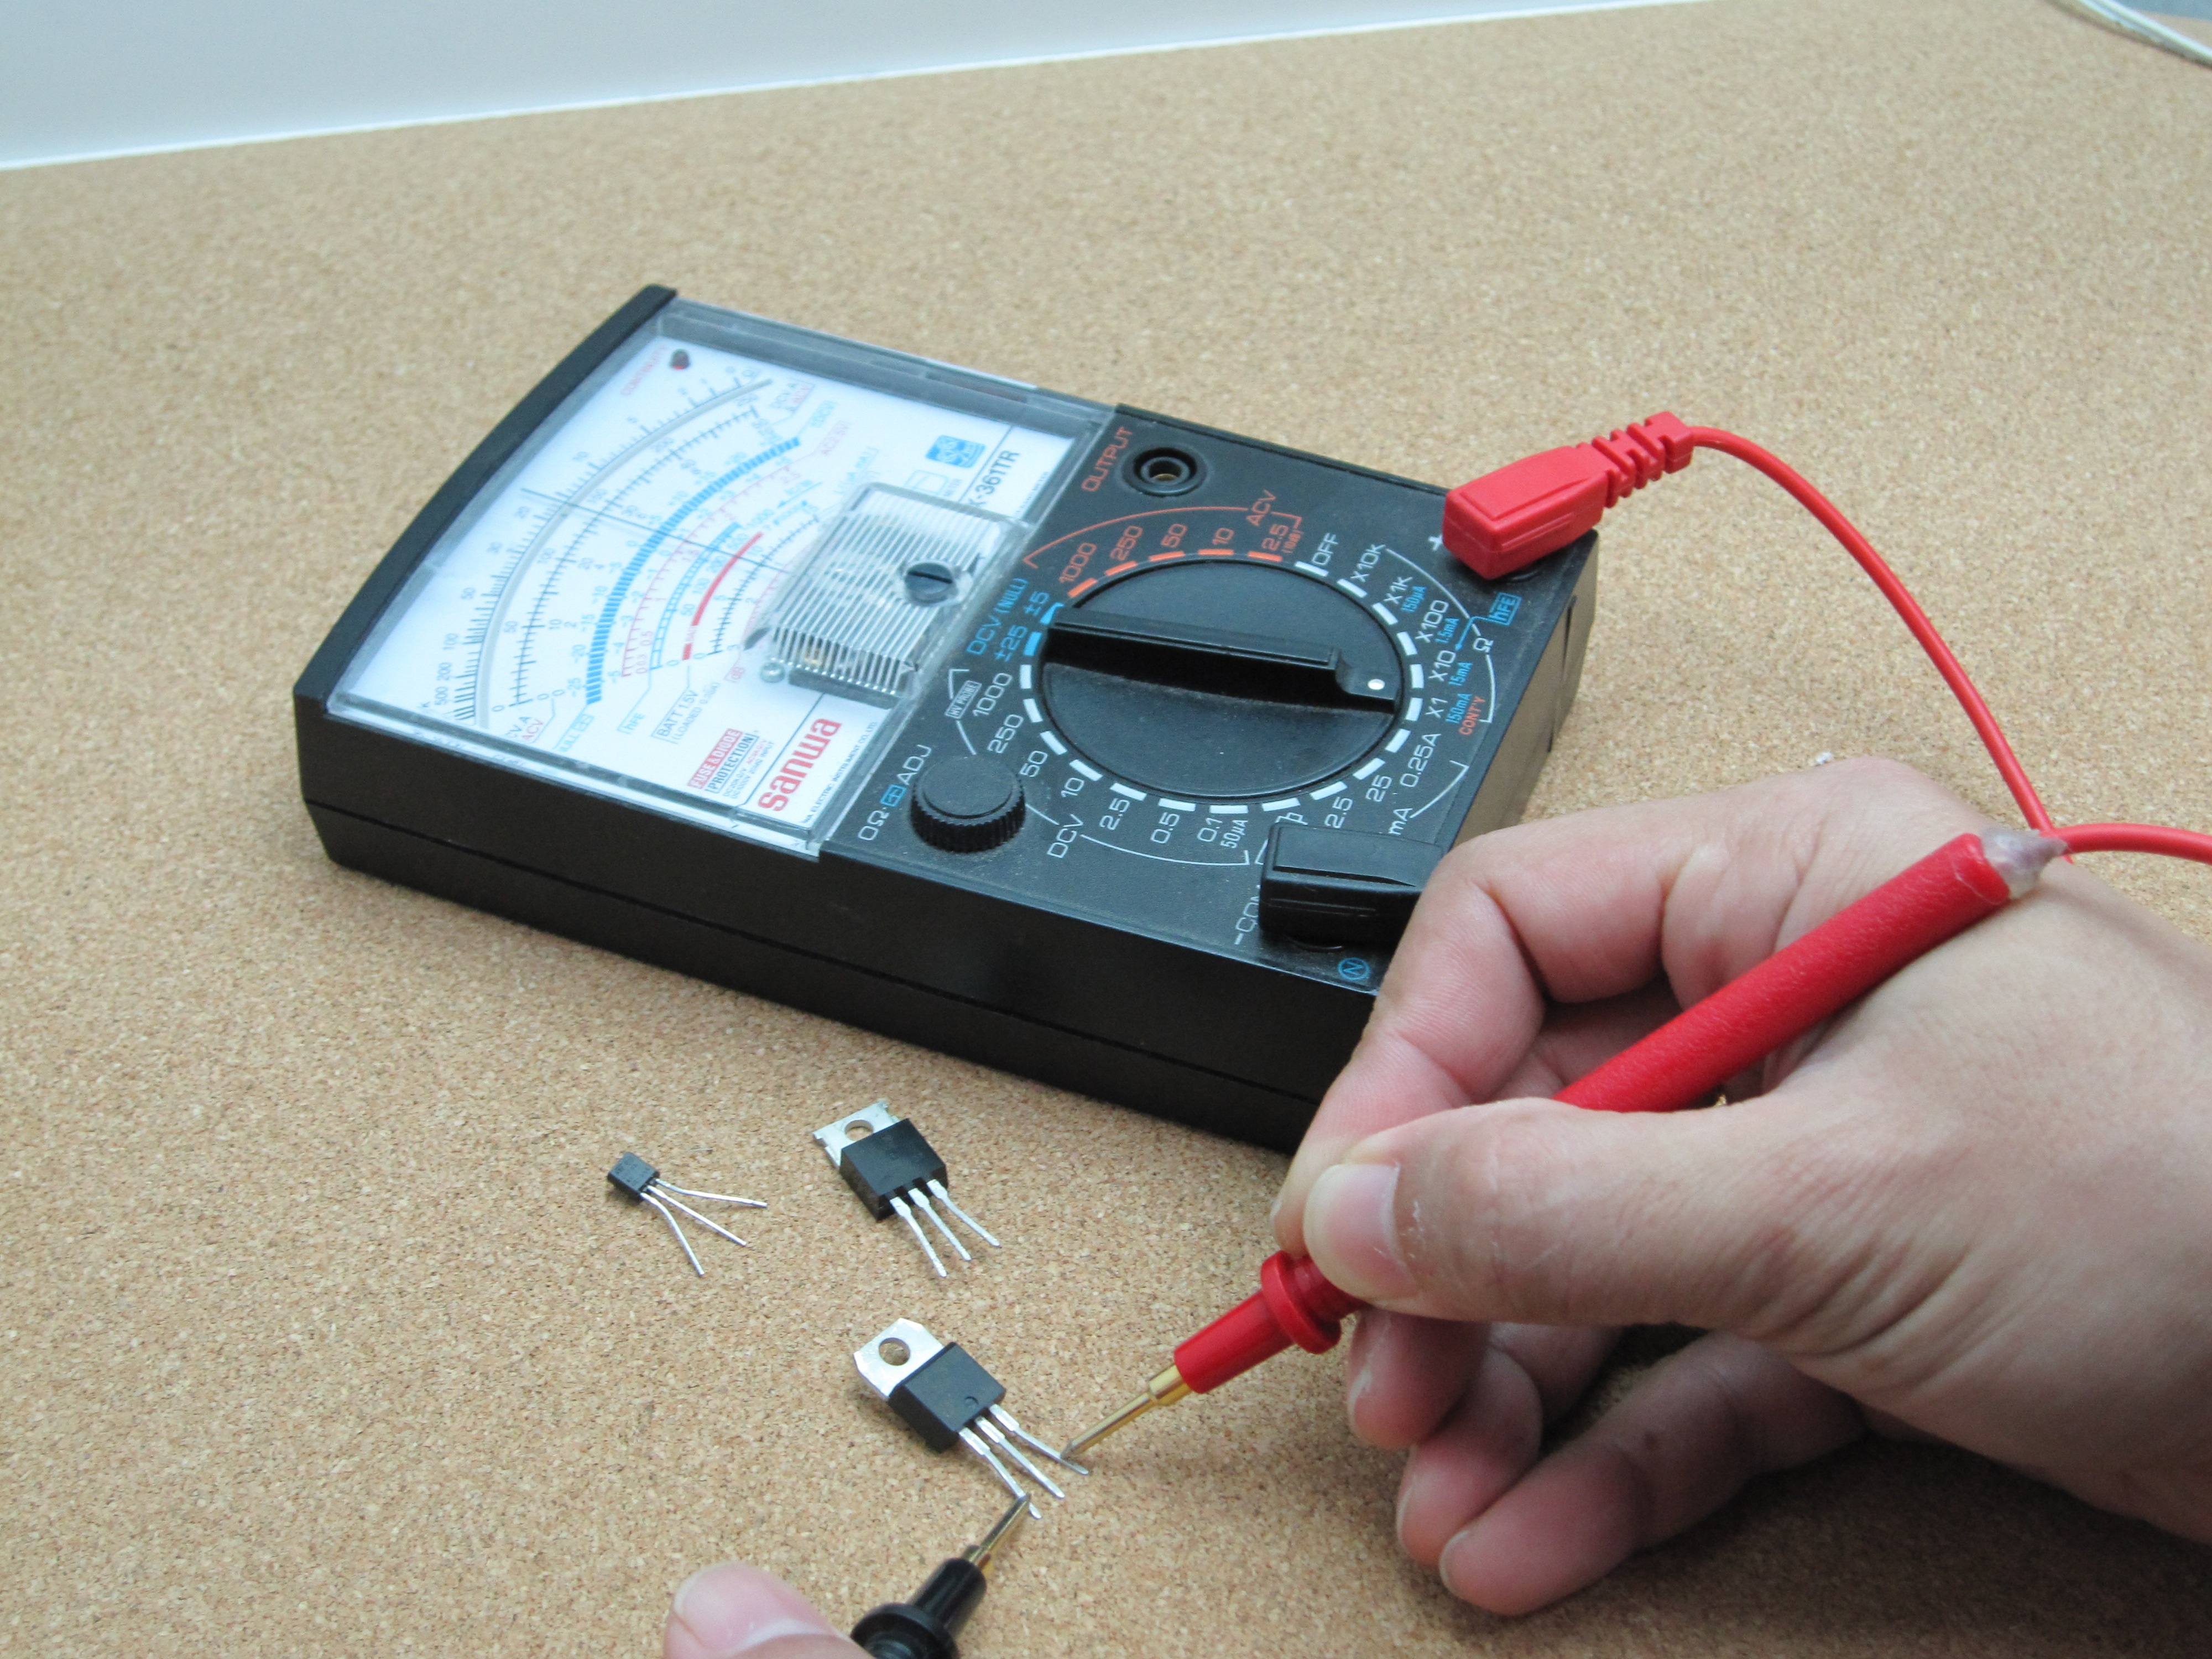
tool, equipment, meter, instrument, laser, measurement, product, engineering, electronics, semiconductor, testing, circuit, component, probe, transistor, tester, multimeter